Jean Hardy

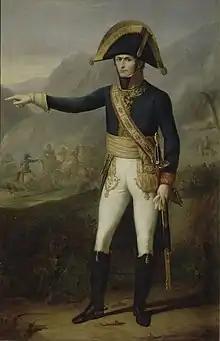
Charles Leclerc

Toussaint Louverture led a successful slave revolt that established control over Hispaniola with himself as governor general for life. Though Louverture pledged loyalty to France, Napoleon Bonaparte sent Charles Leclerc with 20,000 soldiers to reconquer the island. The expedition sailed from Brest on 14 December 1801 and landed in Haiti in February. Hardy was assigned to the expedition. Before he left France he noted in a letter to his wife that Napoleon persuaded his sister Pauline Bonaparte to accompany her husband Leclerc on the expedition. Hardy did not want Calixte to join him because of the dangers of the ocean passage, the war, the climate and yellow fever. The naval squadron reached Cap-Français (Cap-Haïtien) on 4 February 1802. Leclerc organized his army with Charles Dugua as his chief of staff, Jean-François Joseph Debelle as commander of artillery and engineers, and infantry divisions under Hardy, Jean Boudet, Donatien-Marie-Joseph de Rochambeau and Edme Étienne Borne Desfourneaux.